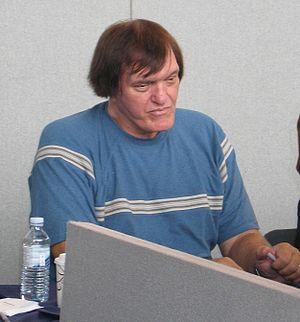
Richard Kiel, né Richard Dawson Kiel le 13 septembre 1939 à Détroit, Michigan, et mort le 10 septembre 2014 à Fresno, Californie, est un acteur, scénariste et producteur de cinéma américain.